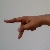
The image shows a hand gesture representing the letter 'P' in Indian Sign Language.